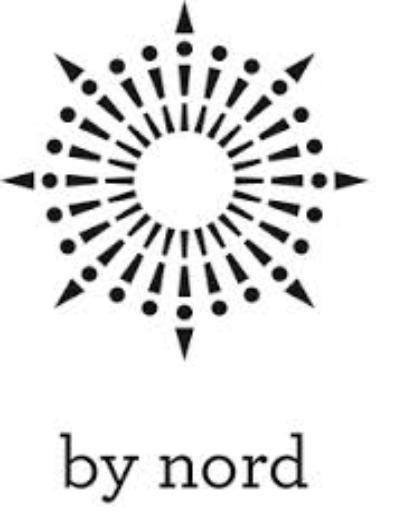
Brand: by nord
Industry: Others